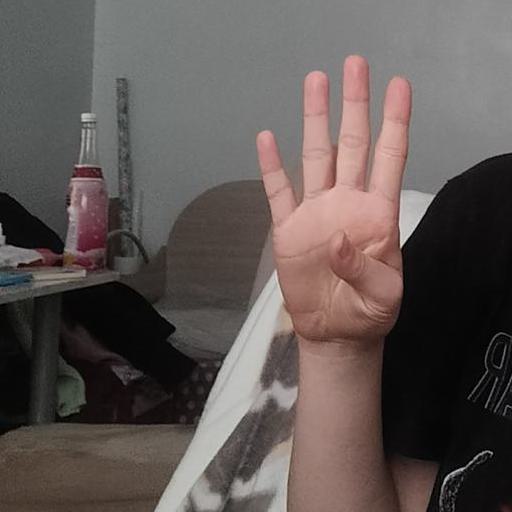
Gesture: four